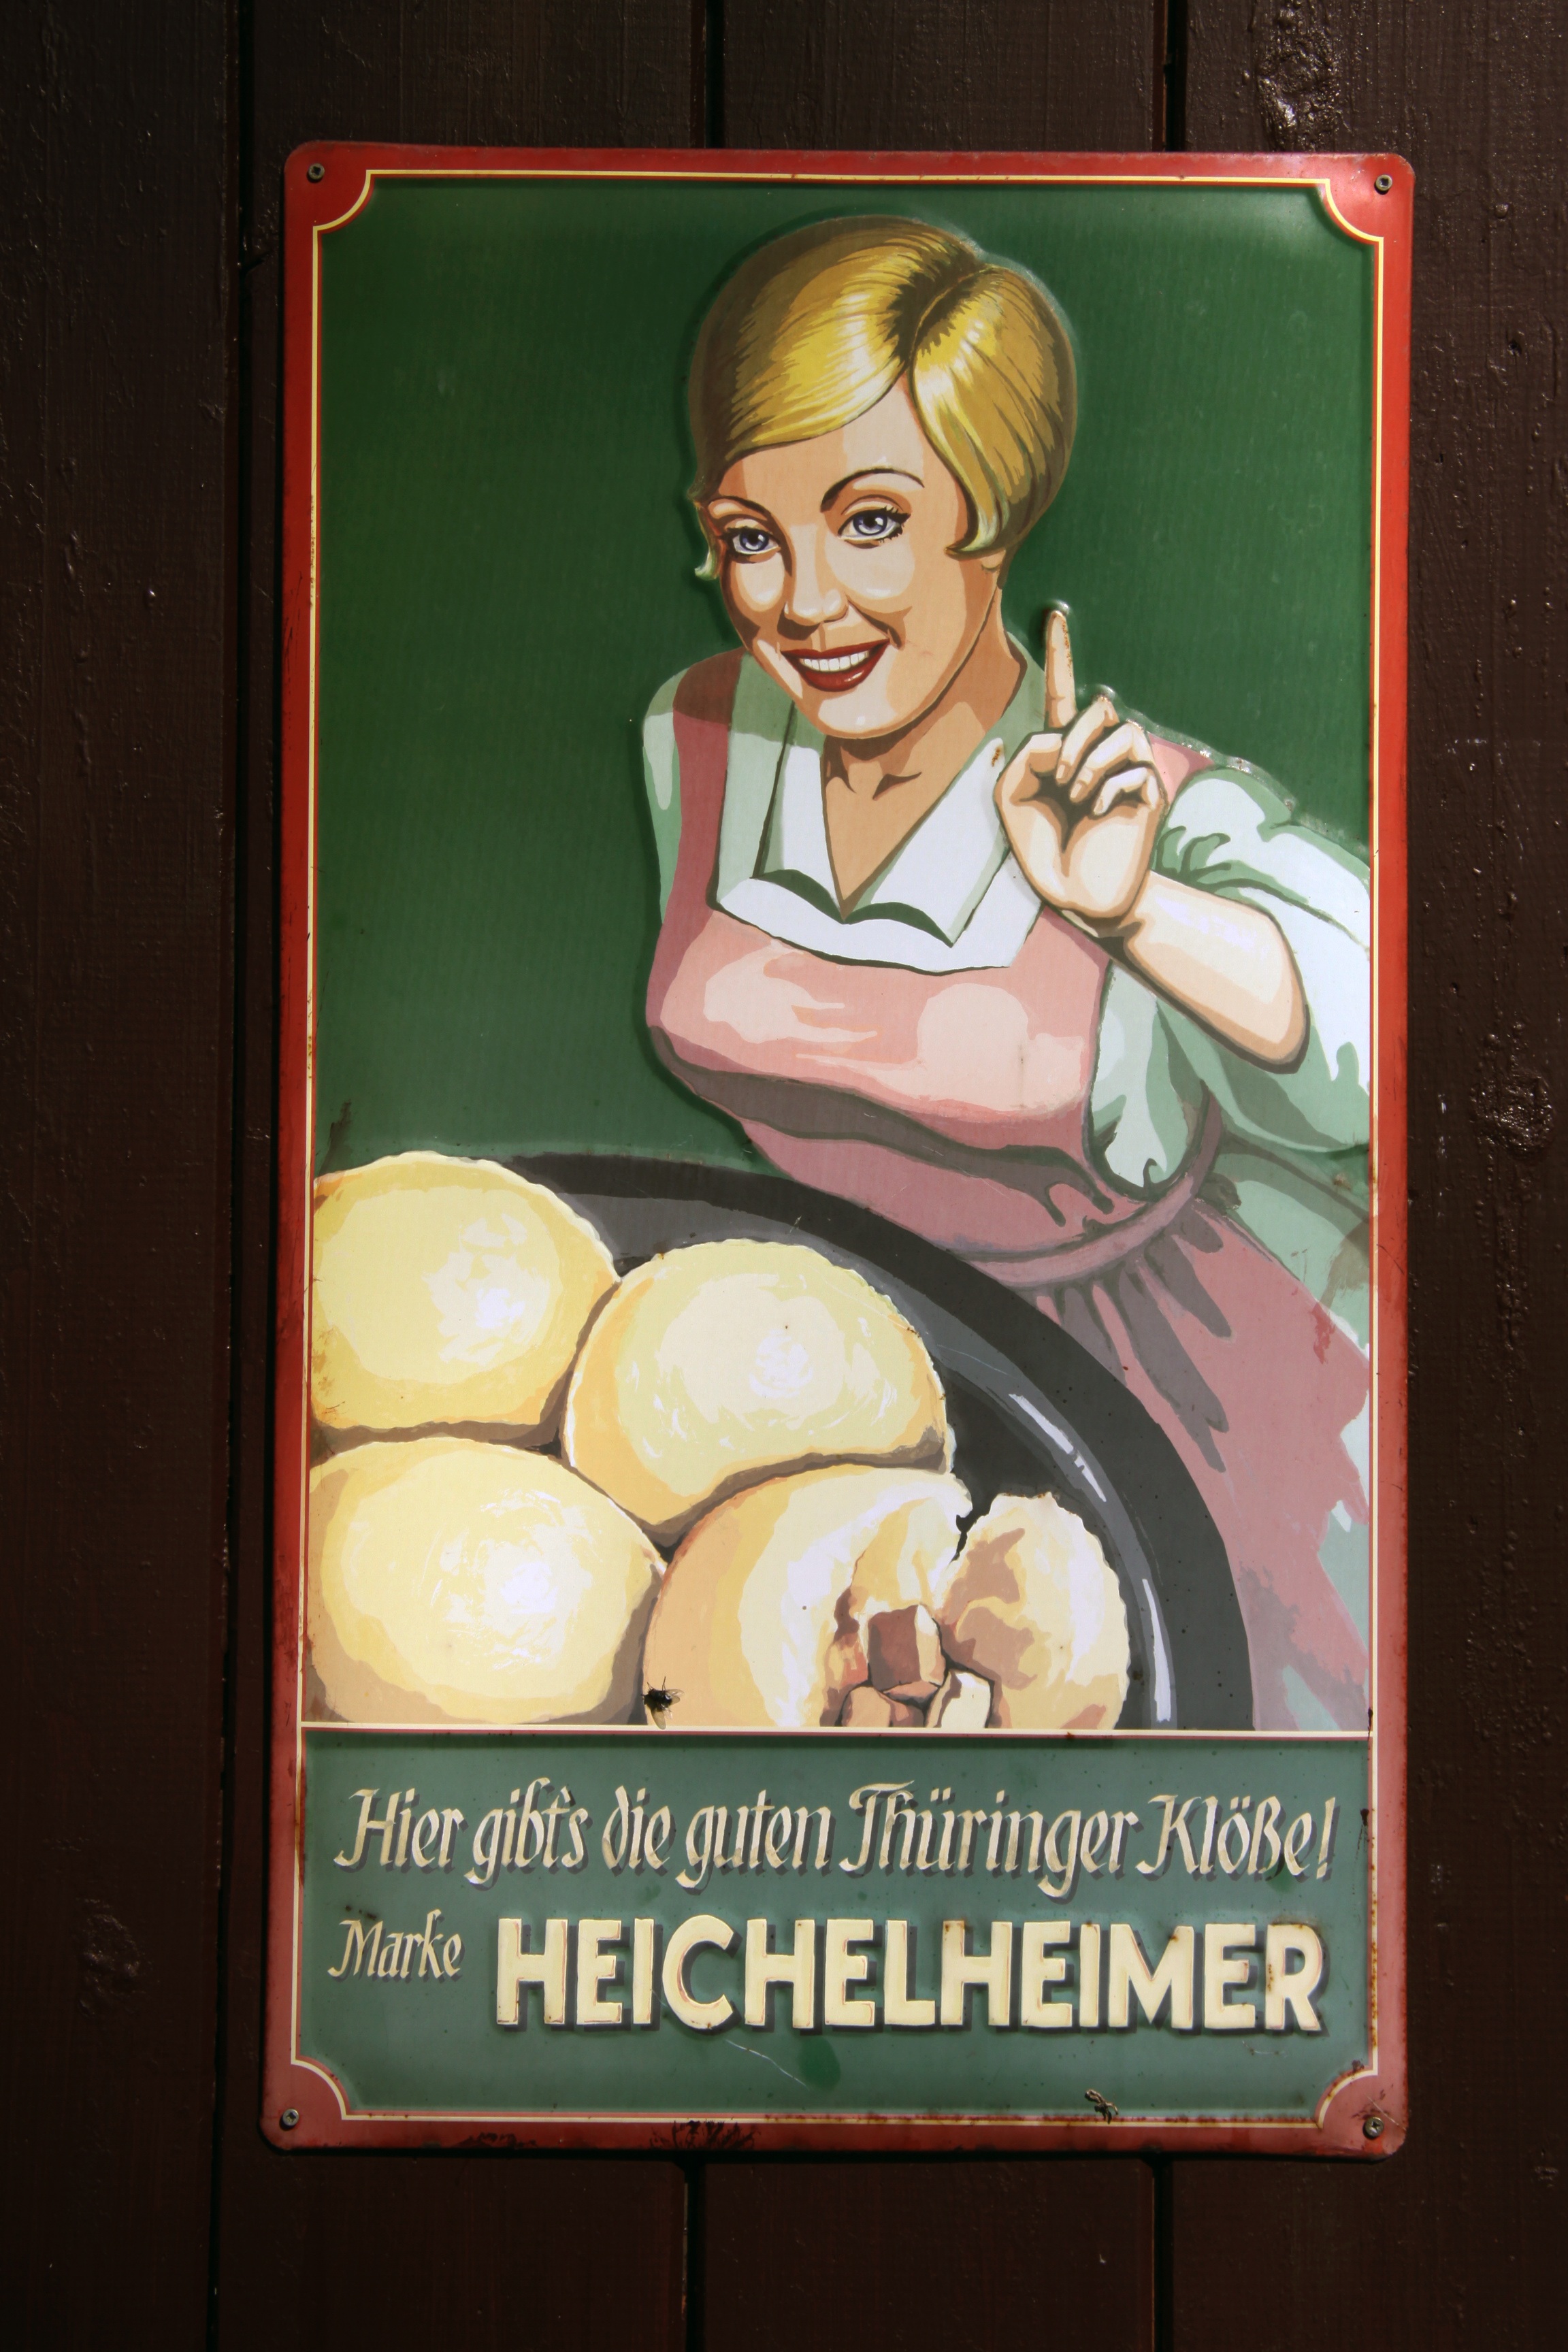
advertising, painting, illustration, poster, metal sheet, advertising sign, metal sign, those days anno, klo werbung, thuringian dumplings, heichelheimer